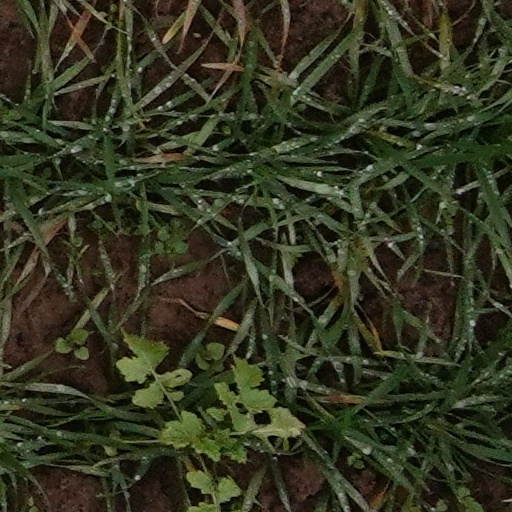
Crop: wheat